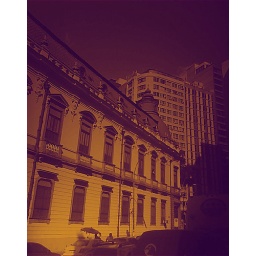
by the windows bus (Rio)